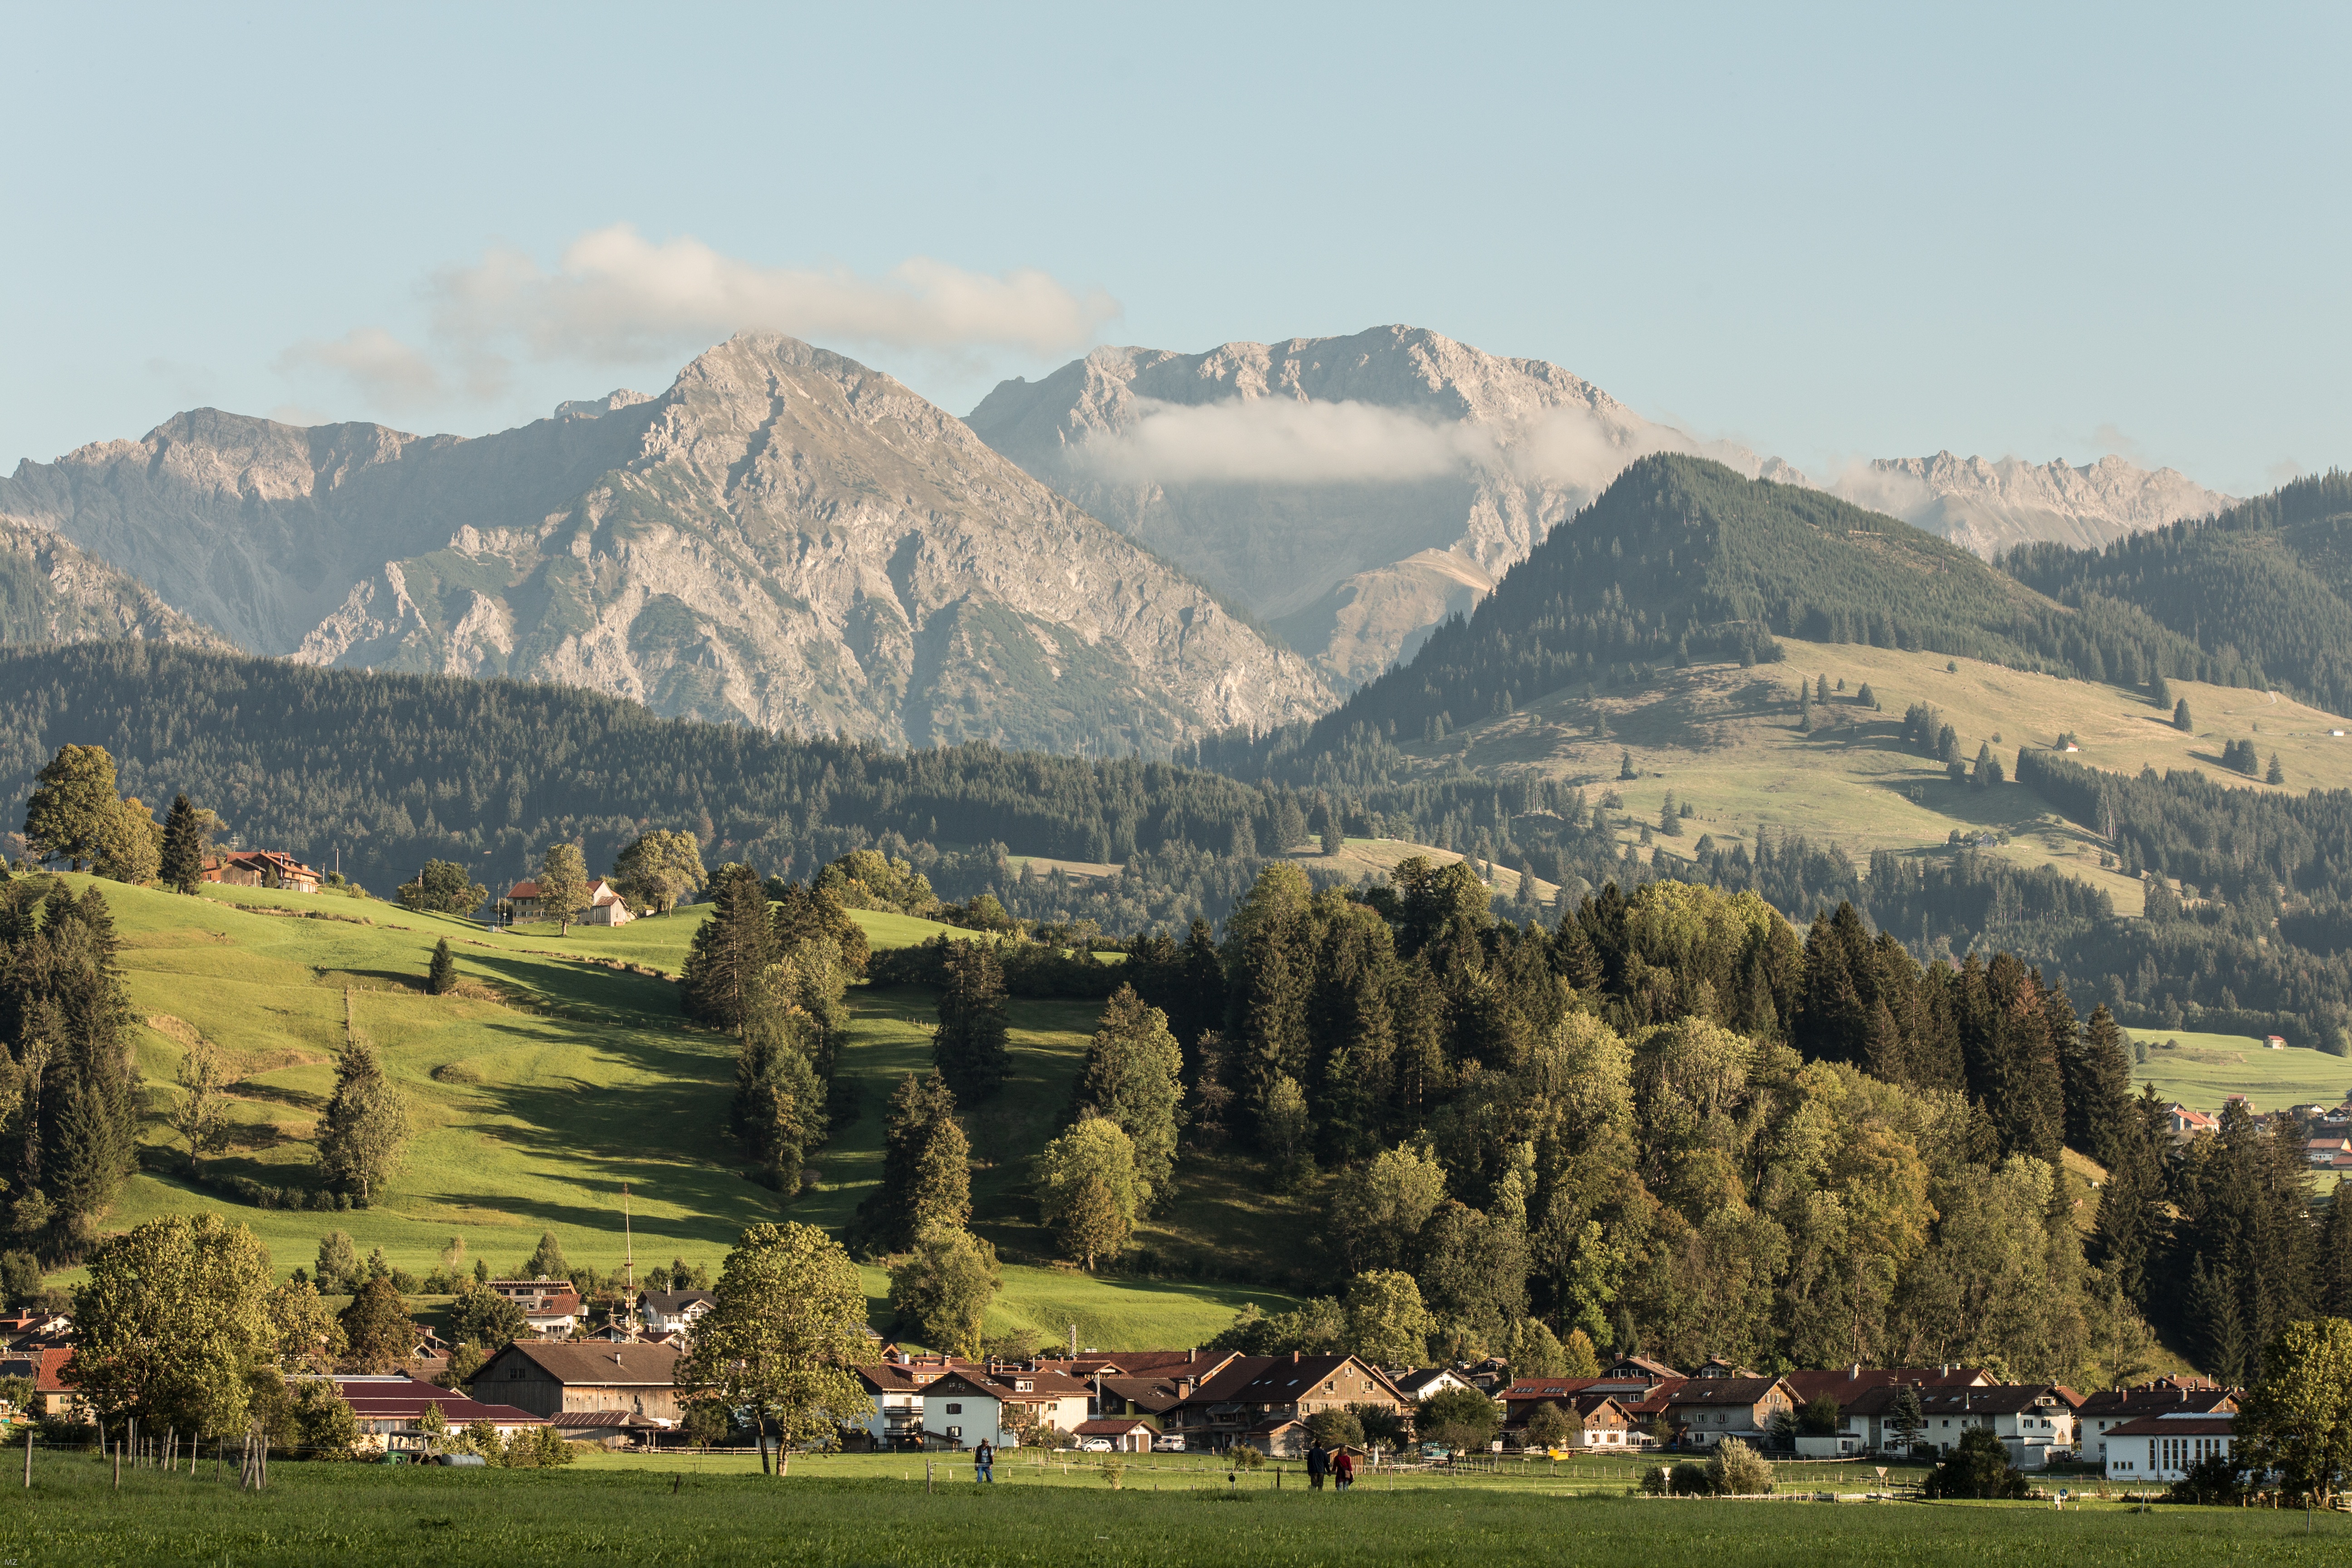
landscape, mountain, meadow, hill, valley, mountain range, village, autumn, alpine, mountain landscape, mountains, alps, plateau, rural area, allg u, mountain meadow, allg u alps, geographical feature, mountainous landforms